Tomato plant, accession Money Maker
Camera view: horizontal (90 deg, fisheye); turntable rotation: 0 degrees
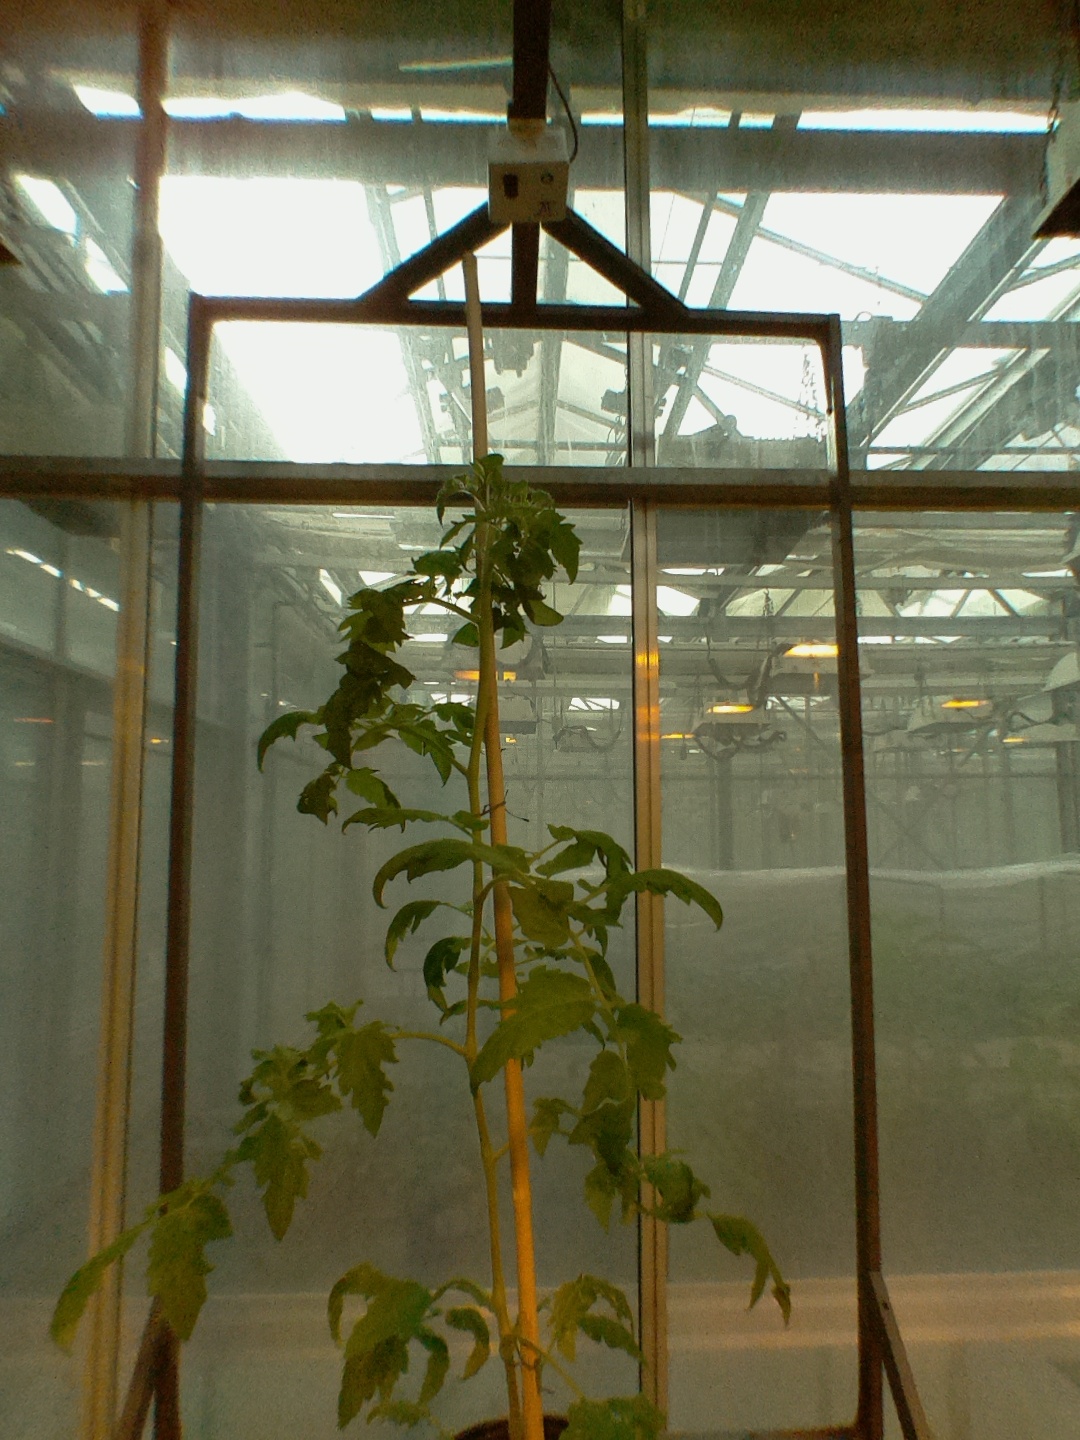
BBCH growth stage 20: First Side shoot start formed